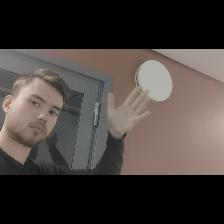
Label: Human